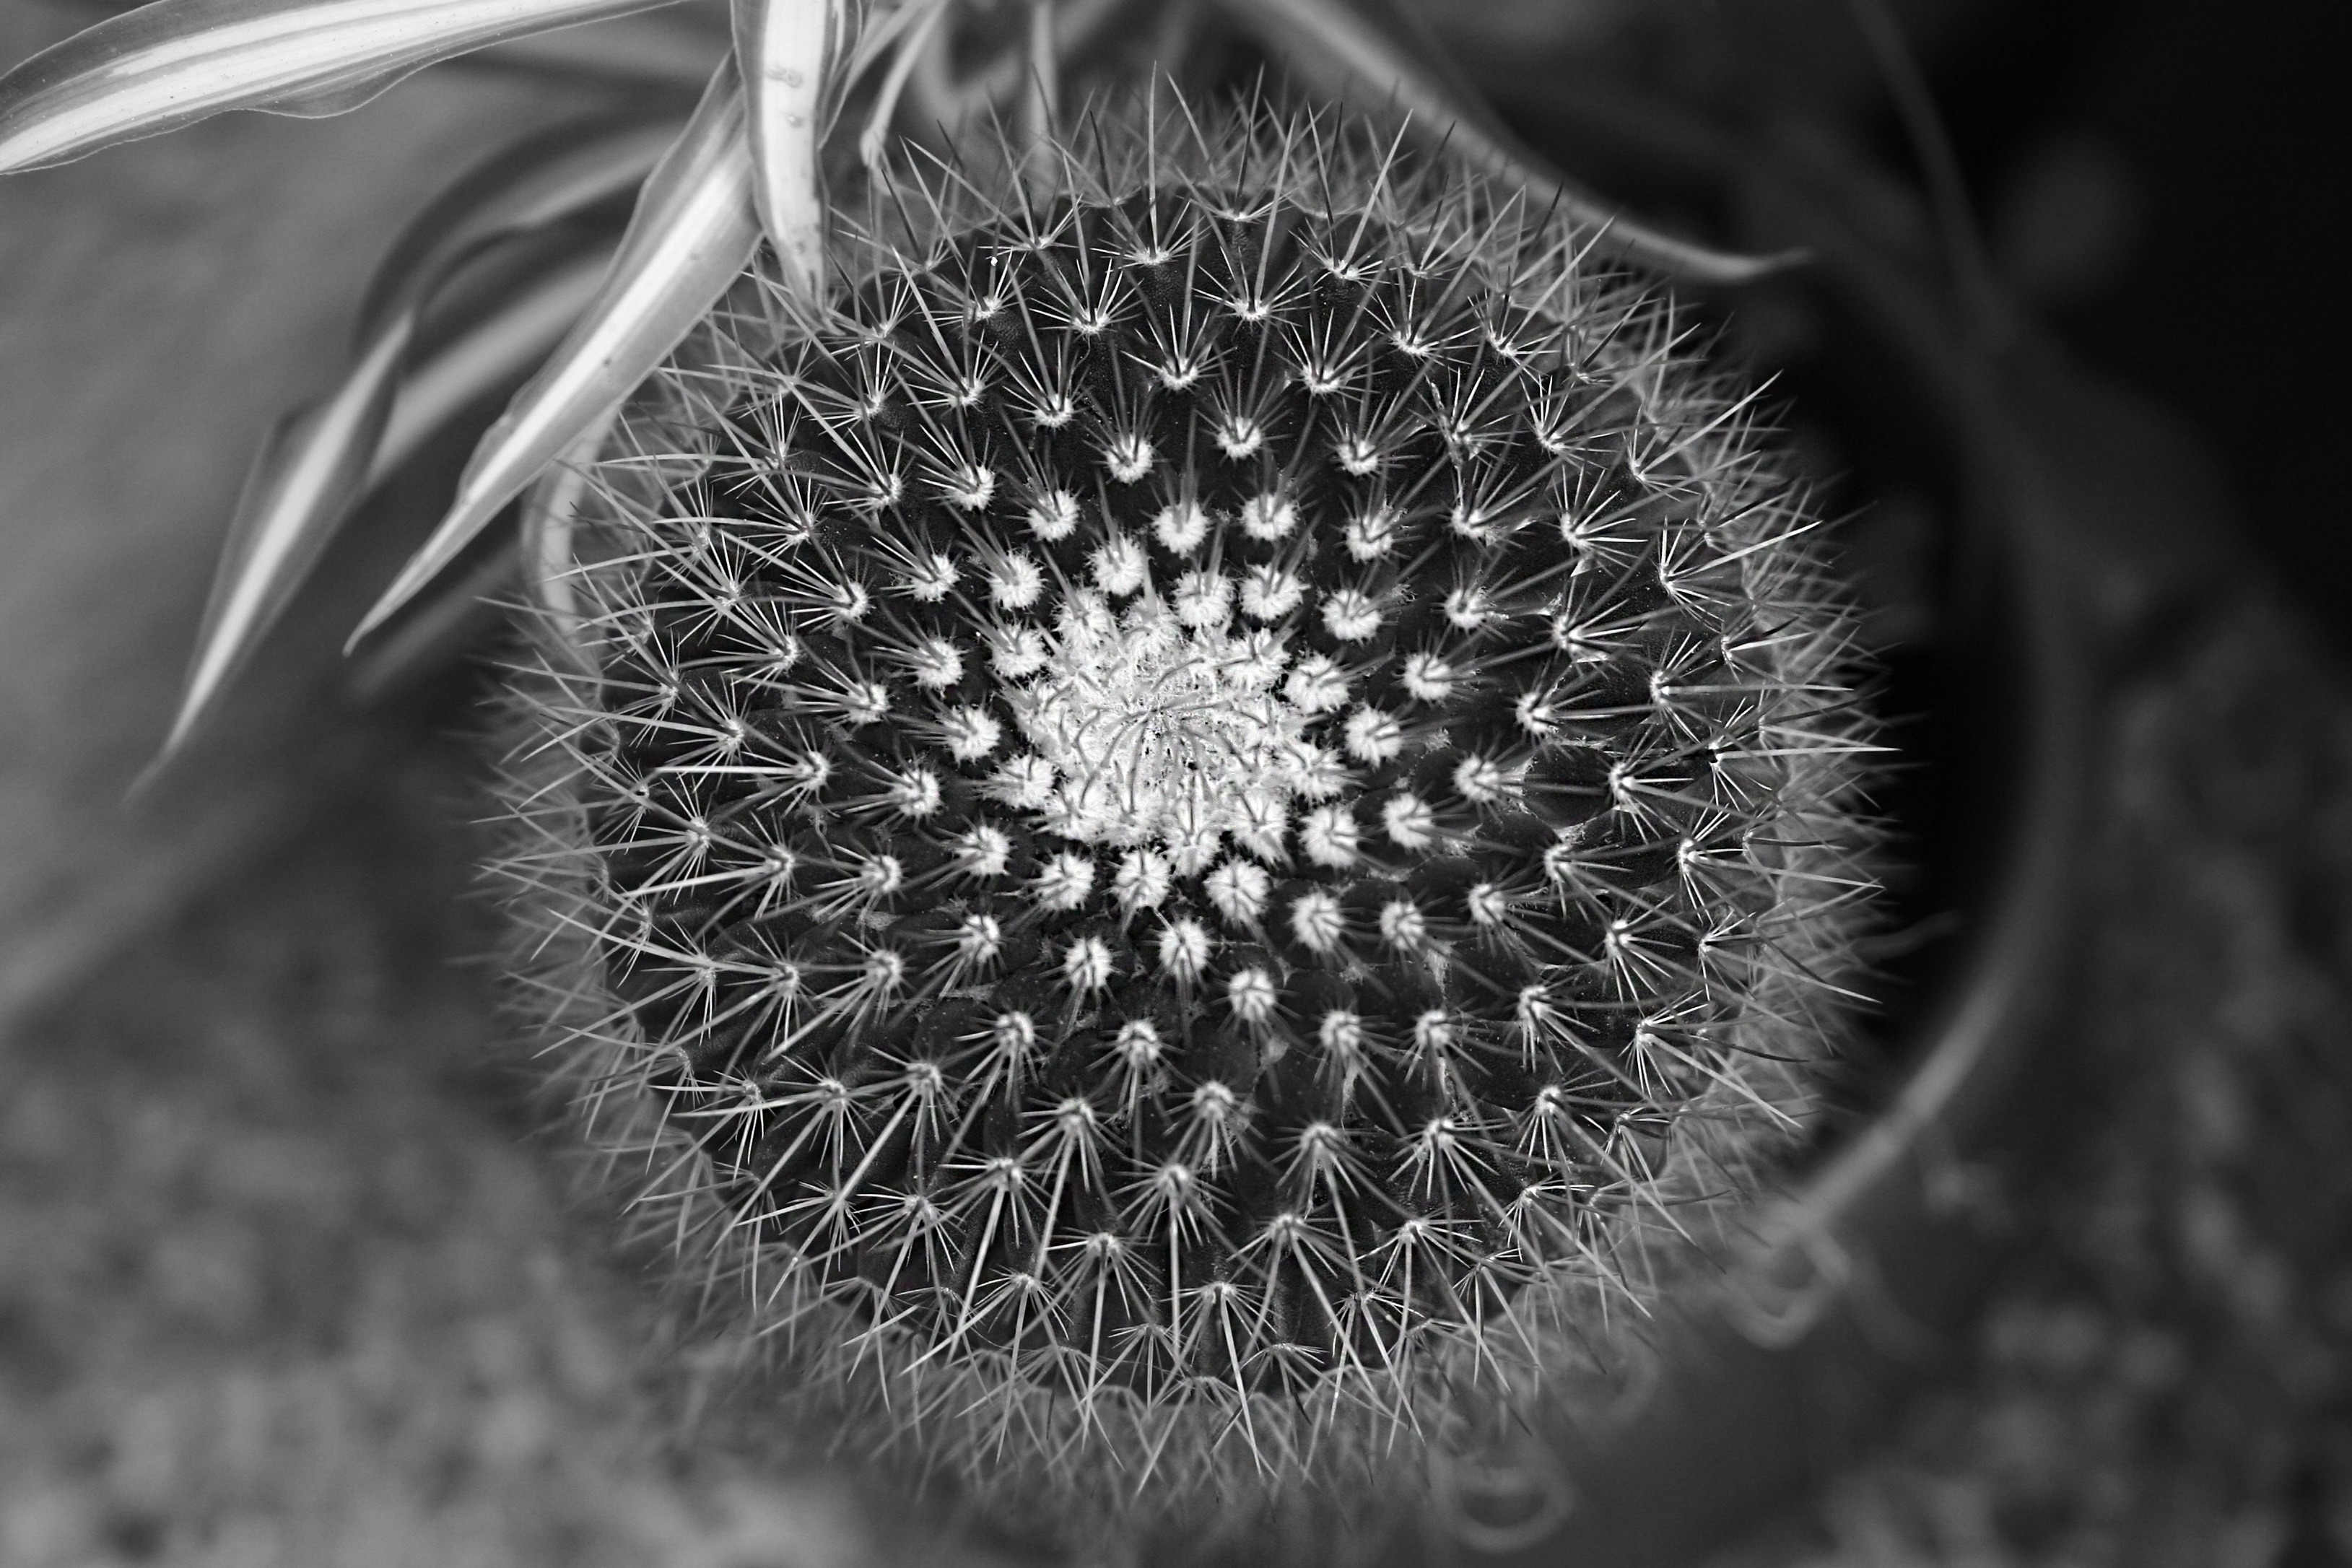
nature, cactus, sharp, black and white, plant, white, photography, flower, petal, pot, pollen, green, natural, botany, black, garden, monochrome, cacti, flora, botanical, spine, close up, gardening, vegetation, eye, organ, macro photography, monochrome photography, plant stem, thorns spines and prickles